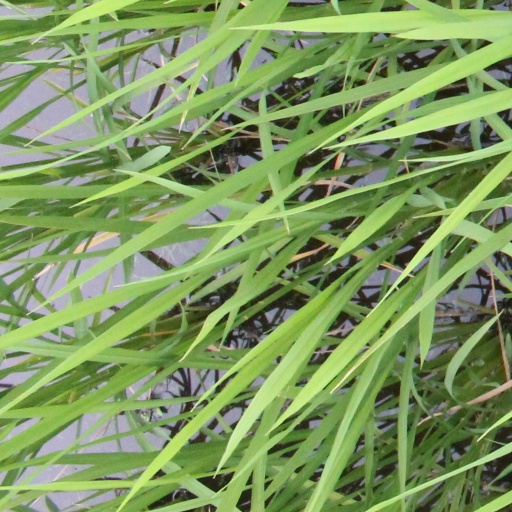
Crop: rice